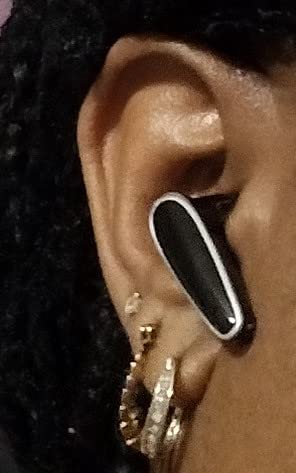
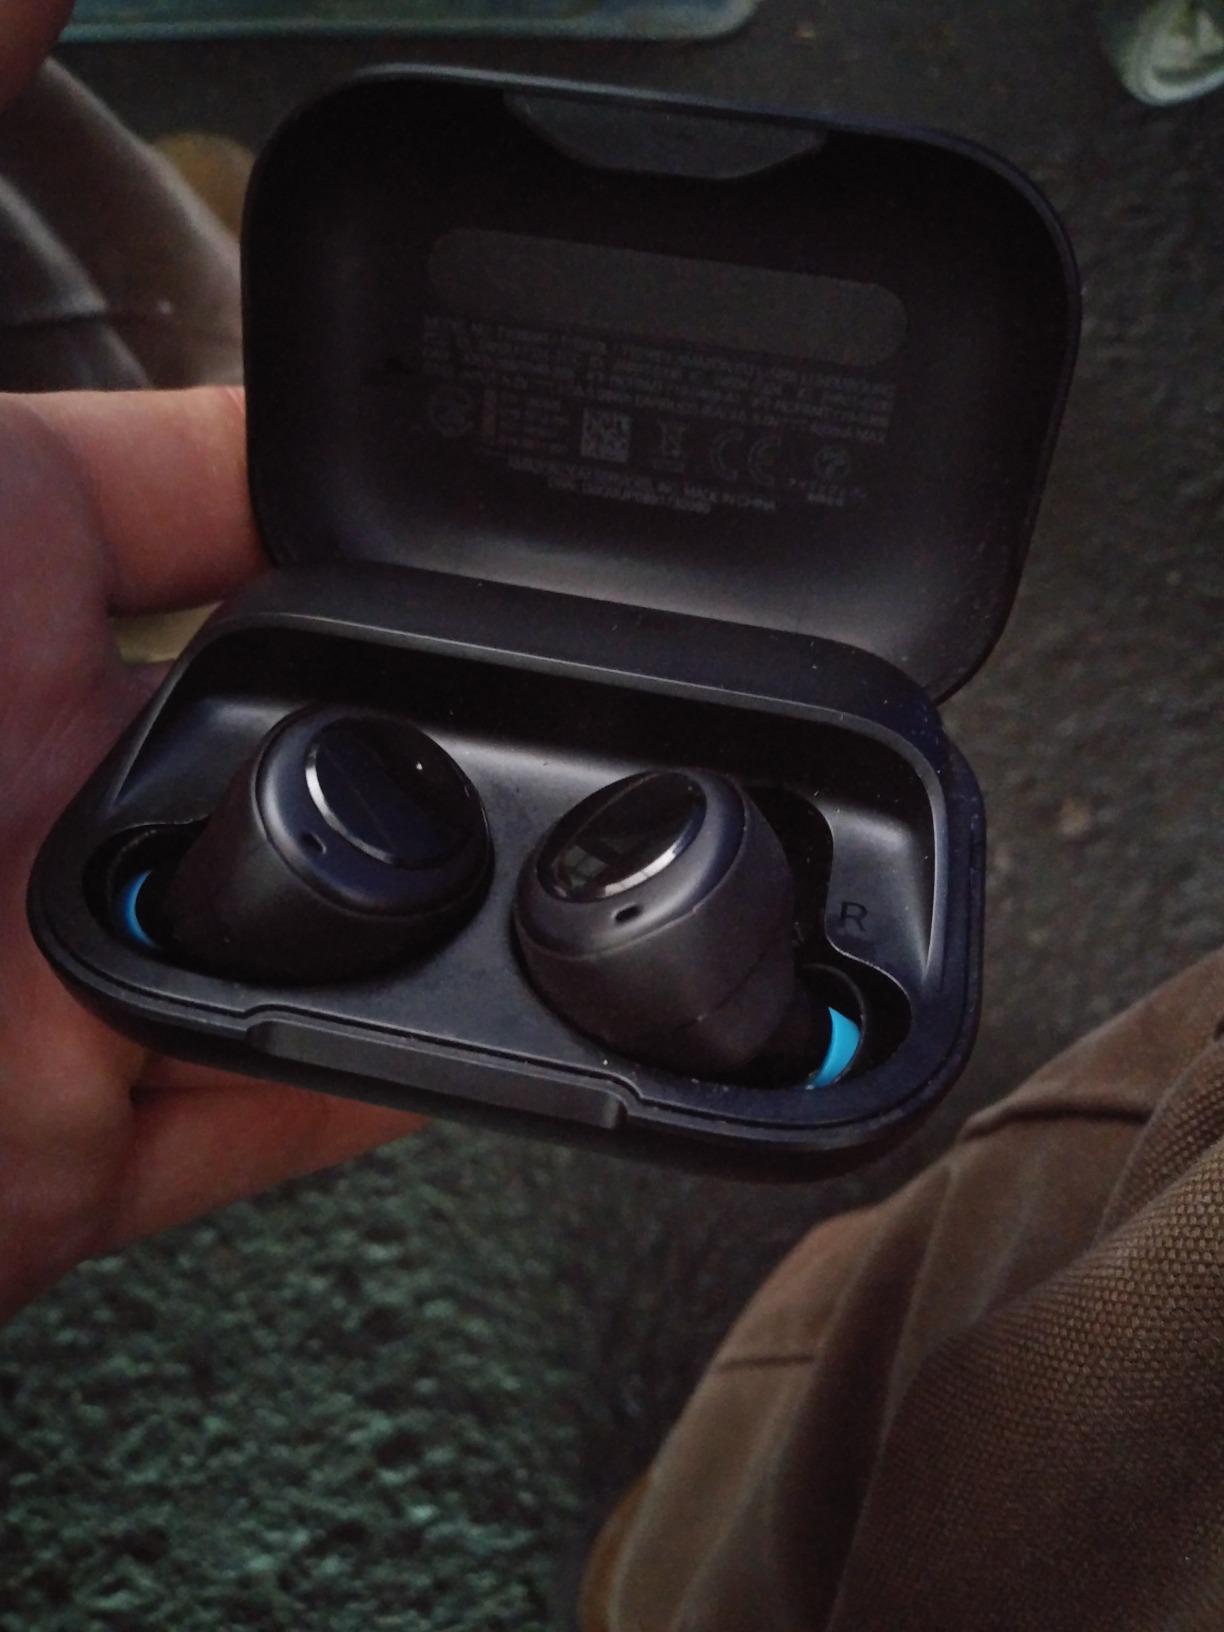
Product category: earbuds
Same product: no